Marcus Allen

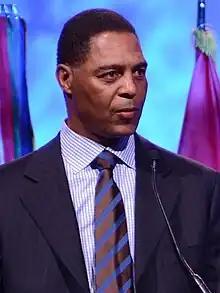
Allen in 2013

Marcus LeMarr Allen (born March 26, 1960) is an American former professional football running back who played in the National Football League (NFL) for 16 seasons, primarily with the Los Angeles Raiders. Considered one of the greatest goal line and short-yard runners in NFL history, he was selected 10th overall by the Raiders in the 1982 NFL draft, following a successful college football career with the USC Trojans. He was a member of the Raiders for 11 seasons and spent his last five seasons with the Kansas City Chiefs.